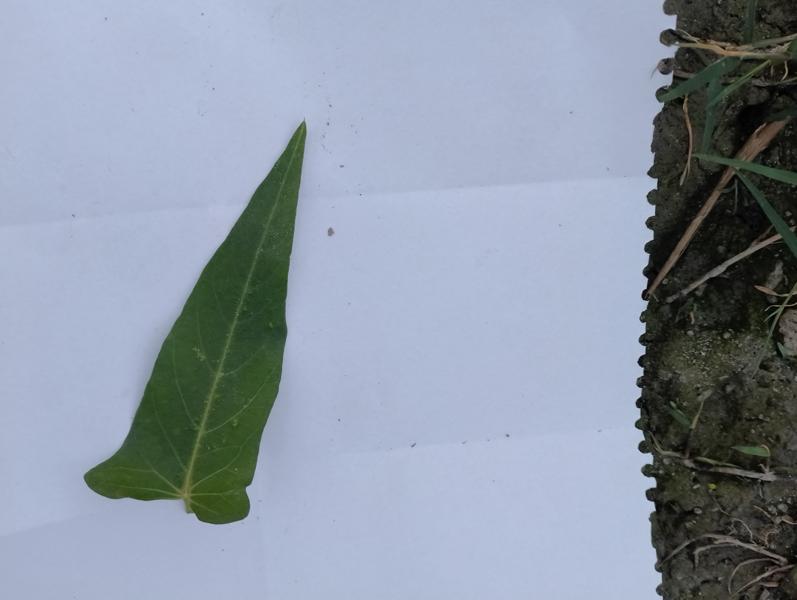
Weed species: Ipomoea aquatic